Robert G. Berschinski

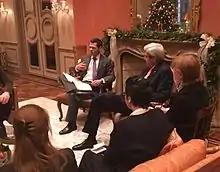
Rob Berschinski speaks with Secretary of State John Kerry and human rights activists during the 2016 ministerial meeting of the Organization for Security and Cooperation in Europe (OSCE).

He graduated in 2003 from the 315th Training Squadron's intelligence officer's course as class distinguished graduate. His first operational assignment was with the 607th Air Intelligence Squadron at Osan Air Base, Republic of Korea, where he served from 2003 to 2004 as squadron executive officer. From 2004 to 2006 Berschinski was assigned to the 86th Contingency Response Group at Ramstein Air Base, Germany. During this time he deployed to Kigali, Rwanda, and to Ramadi, Iraq, the latter as a member of the Joint Special Operations Command.